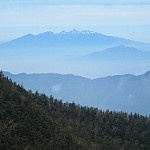
Label: mountain